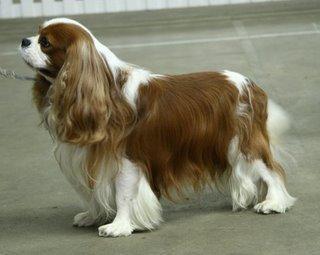
Blenheim_spaniel